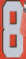
Number: 8